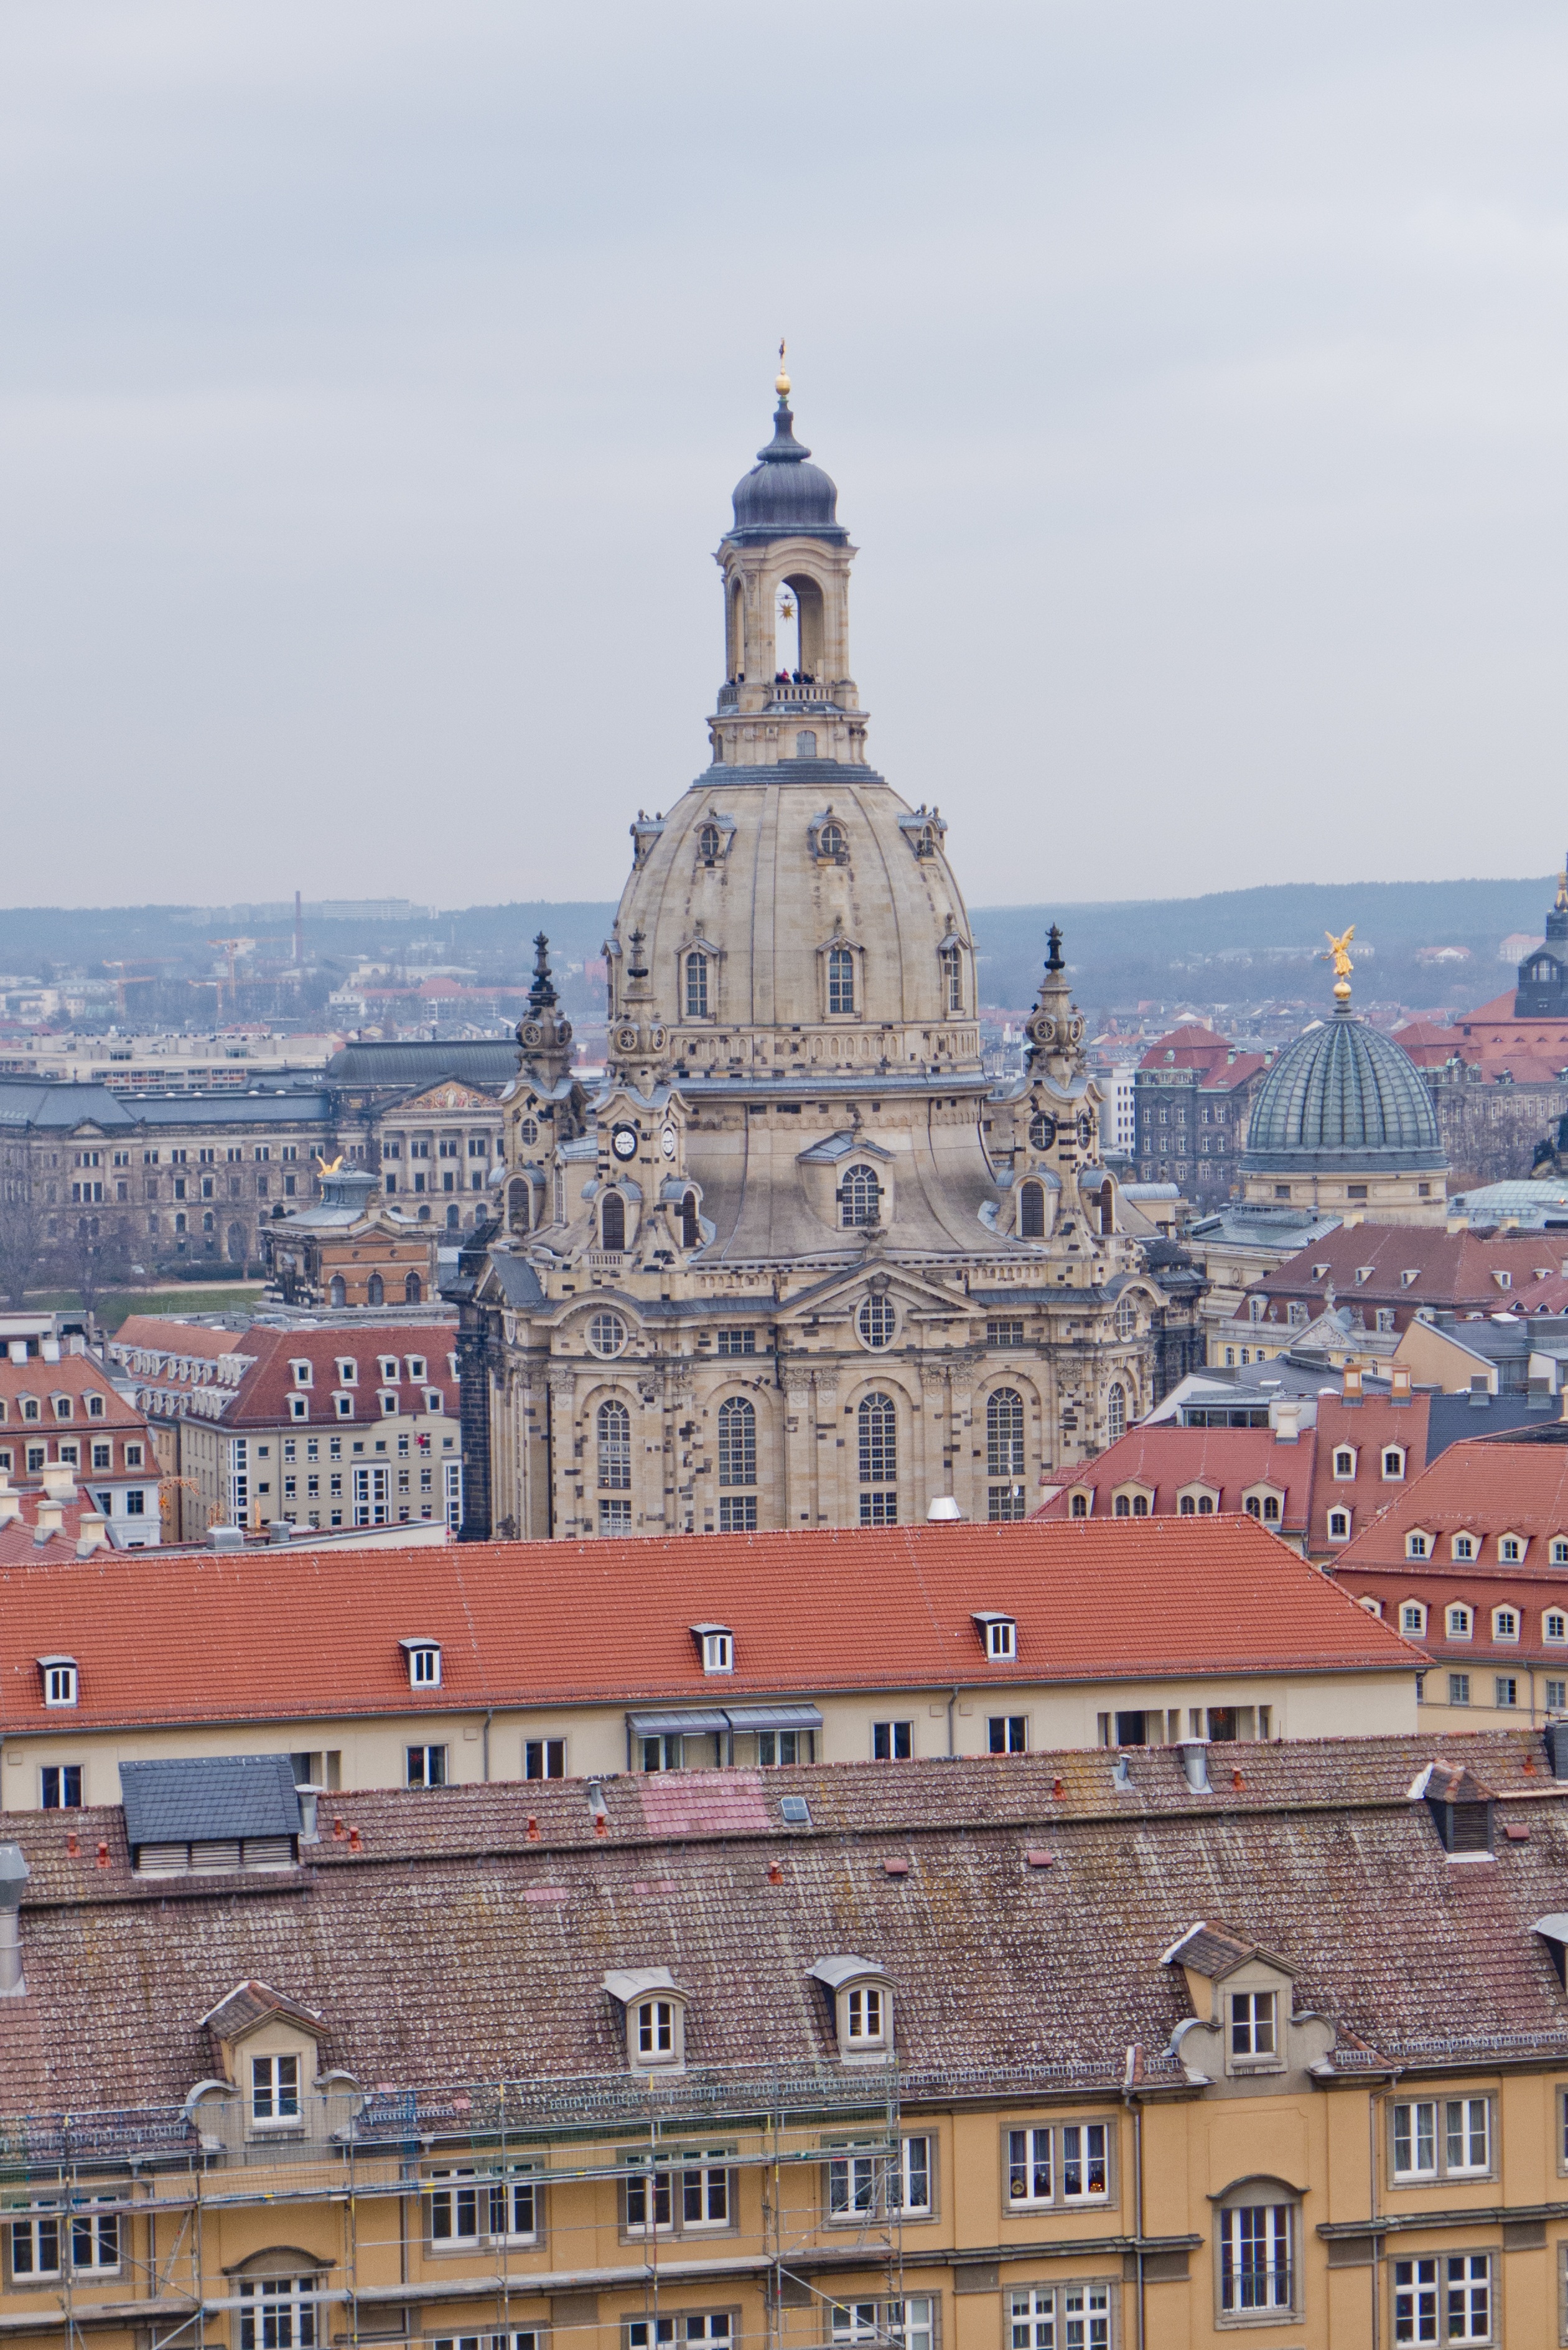
architecture, town, building, city, cityscape, downtown, travel, tower, landmark, facade, church, cathedral, tourism, place of worship, spire, dresden, urban area, human settlement